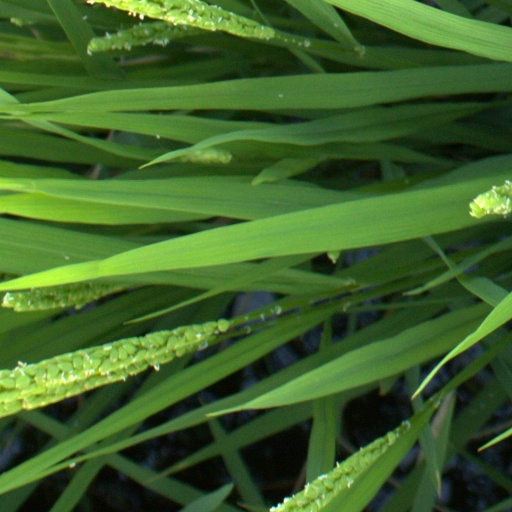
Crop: rice